Set Teitan

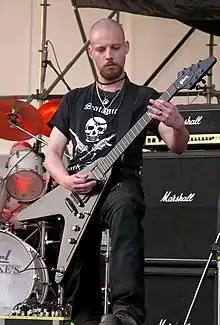
Set Teitan live with Dissection in 2005

Davide Totaro (born 12 September 1978), known professionally as Set Teitan or Sethlans Teitan, is an Italian guitarist based in Sweden. He was the guitarist of industrial black metal band Aborym from 1997 to 2005, lead guitarist for Bloodline from 2000 to 2005, as well as the second guitarist of the Swedish black/melodic death metal band Dissection. From 2005 to 2018, he performed as lead guitarist for Watain, but in 2018, he stepped away from the band after a photograph surfaced of him giving the Nazi salute. He has also performed on Arckanum's albums "Antikosmos" and "ÞÞÞÞÞÞÞÞÞÞÞ".